Occupation of Araucanía

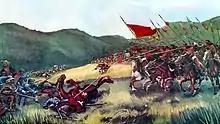
Painting of the Mapuche cavalry charge at Quecherehuas.

In 1849 a ship travelling between Valdivia and Valparaíso, "Joven Daniel", was wrecked at the coast between the mouths of Imperial and Toltén River. The shipwreck was looted by a local Mapuche tribe and some of the survivors were killed. These events became first known in Valdivia and later in Santiago where they fuelled a strong anti-Mapuche sentiment and reaffirmed prejudiced views that the Mapuches were brutal barbarians. President Manuel Bulnes's opposition called for a punitive expedition and Mapuches prepared for a confrontation with the Chilean Army. Bulnes however dismissed the calls for a punitive expedition in view of its irrelevance to the eventual conquest of Araucanía.